Pennsylvania Railroad Freight Building

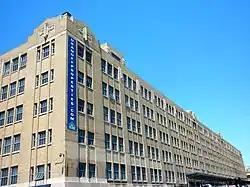
Pennsylvania Railroad Freight Building, May 2010

The Pennsylvania Railroad Freight Building is an historic, American freight station, warehouse and showroom building that is located in the University City neighborhood of Philadelphia, Pennsylvania.